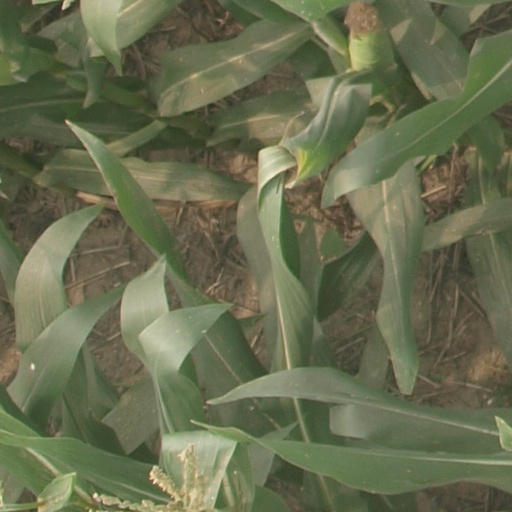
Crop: maize; corn